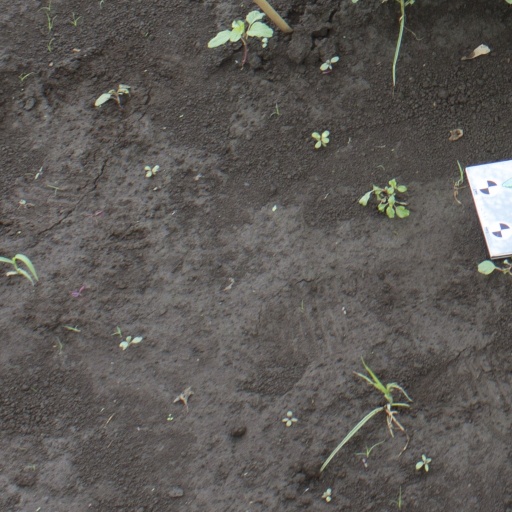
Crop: soybean